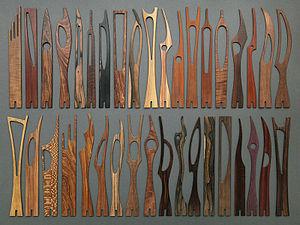
Cet article traite de la catégorie des idiophones dans le système Hornbostel-Sachs. Conçu par Erich von Hornbostel et Curt Sachs en 1914, ce système permet une classification des instruments de musiques.
Hans Reichel, né à Hagen le 10 mai 1949 et mort à Wuppertal le 22 novembre 2011, est un guitariste, créateur d'instruments et typographe allemand.
Le daxophone, inventé par Hans Reichel, est un instrument de musique expérimental, de la famille des idiophones. Il se compose d'une fine lame de bois fixée à l'une de ses extrémités par un bloc, parfois monté sur trépied, et muni d'un ou plusieurs microphones piézoélectriques. Il est habituellement joué à l'archet, mais peut également être pincé, à la manière d'une règle que l'on fait vibrer sur le bord d'une table. Les vibrations produites sont retransmises par le bloc de fixation et captées par le micro.